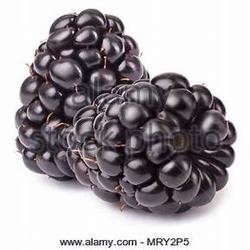
Label: Blackberry